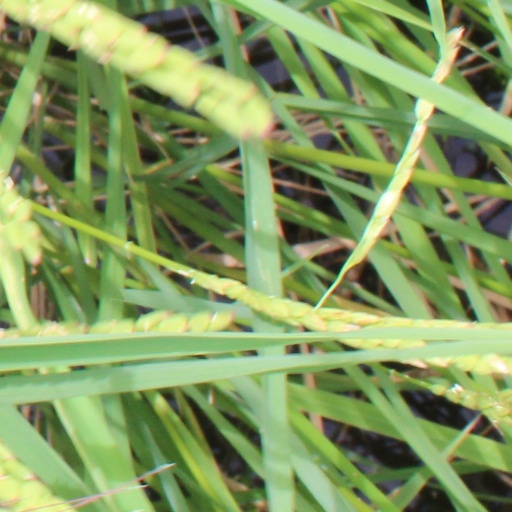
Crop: rice